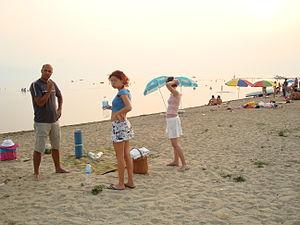
La Macédoine du Nord, en forme longue la république de Macédoine du Nord, est un pays d'Europe du Sud situé dans la péninsule des Balkans.